Sema v. COMELEC and Dilangalen

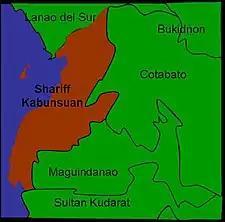
Shariff Kabunsuan

The Ordinance appended to the 1987 Constitution of the Philippines apportioned 2 legislative districts for Maguindanao. The first consists of Cotabato City and 8 municipalities. Maguindanao forms part of the Autonomous Region in Muslim Mindanao (ARMM), created under its Organic Act, Republic Act No. 6734 (RA 6734), as amended by Republic Act No. 9054 (RA 9054). Cotabato City, as part of Maguindanao's first legislative district, is not part of the ARMM but of Region XII (having voted against its inclusion in November 1989 plebiscite).